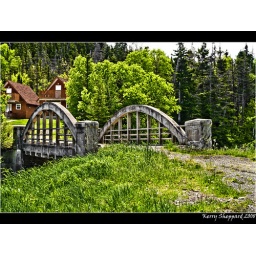
this is an old unused bridge going over Middle brook. just up the brook a lttle ways is the swimming hole